Seyyid Battal Gazi Complex

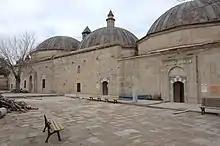
Seyit Battal Gazi Külliyesi courtyard - buildings at north side in 2007

A mosque and a shrine in honor of Seyyid Battal Gazi, a legendary Muslim folk hero, who fell in a battle against the Byzantine army in this area in 720, was built in 1207/08 at a place southeast of Eskişehir, known today as Seyitgazi. It was donated by Ümmühan Hatun, mother of the Seljuq Sultan of Rûm Alaeddin Keyjubat I (1188–1237). During the Ottoman Empire era, social complex buildings were added around the mosque, including madrasa, almshouse and dervish lodge. Ottoman sultans Mehmed the Conqueror (reigned 1444–1446, 1451–1481), Bayezid II (r. 1481–1512) and Selim I (r. 1512–1520) enriched the complex by additional buildings. Suleiman the Magnificent (r. 1520–1566) and his army camped at the site before the Baghdad Campaign (1534). Murad IV (r. 1623–1640) built a caravanserai on the way to Yerevan Campaign (1635). The site of the complex is situated on the Hajj-route of Istanbul-Baghdad-Hejaz serving a stopover place for pilgrims. It is therefore notable in religious sense.